Stevenstone

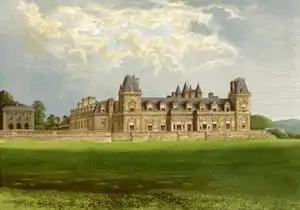
Image of Stevenstone House published in Morris, Rev. F.O. "Picturesque Views of Seats of Noblemen & Gentlemen of Great Britain & Ireland", London, 1880

Stevenstone House, built by Hon. Mark Rolle between 1868 and 1872 to design of Charles Barry Jr. Now a largely demolished ruin. Surviving today is the Palladian library outbuilding, visible to the left, built by Lord Rolle's grandfather John Rolle (died 1730). The contemporaneous orangery behind it also survives, both now the property of the Landmark Trust. Published in Morris, Rev. F.O. "Picturesque Views of Seats of Noblemen & Gentlemen of Great Britain & Ireland", London, 1880

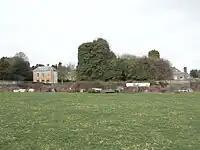
The ivy-covered ruins of Stevenstone House in 2012. Hoskins described it in 1954 as "A villainously ugly house whose present dereliction need bring no tears", and "An ugly ruin in a naked and devastated park". To the left is the Palladian Library Room and behind it the Orangery, built c. 1715–30

Stevenstone is a former manor within the parish of St Giles in the Wood, near Great Torrington, North Devon. It was the chief seat of the Rolle family, one of the most influential and wealthy of Devon families, from c. 1524 until 1907. The Rolle estates as disclosed by the Return of Owners of Land, 1873 (corrected by Bateman, 1883) comprised 55,592 acres producing an annual gross income of £47,170, and formed the largest estate in Devon, followed by the Duke of Bedford's estate centred on Tavistock comprising 22,607 with an annual gross value of nearly £46,000.